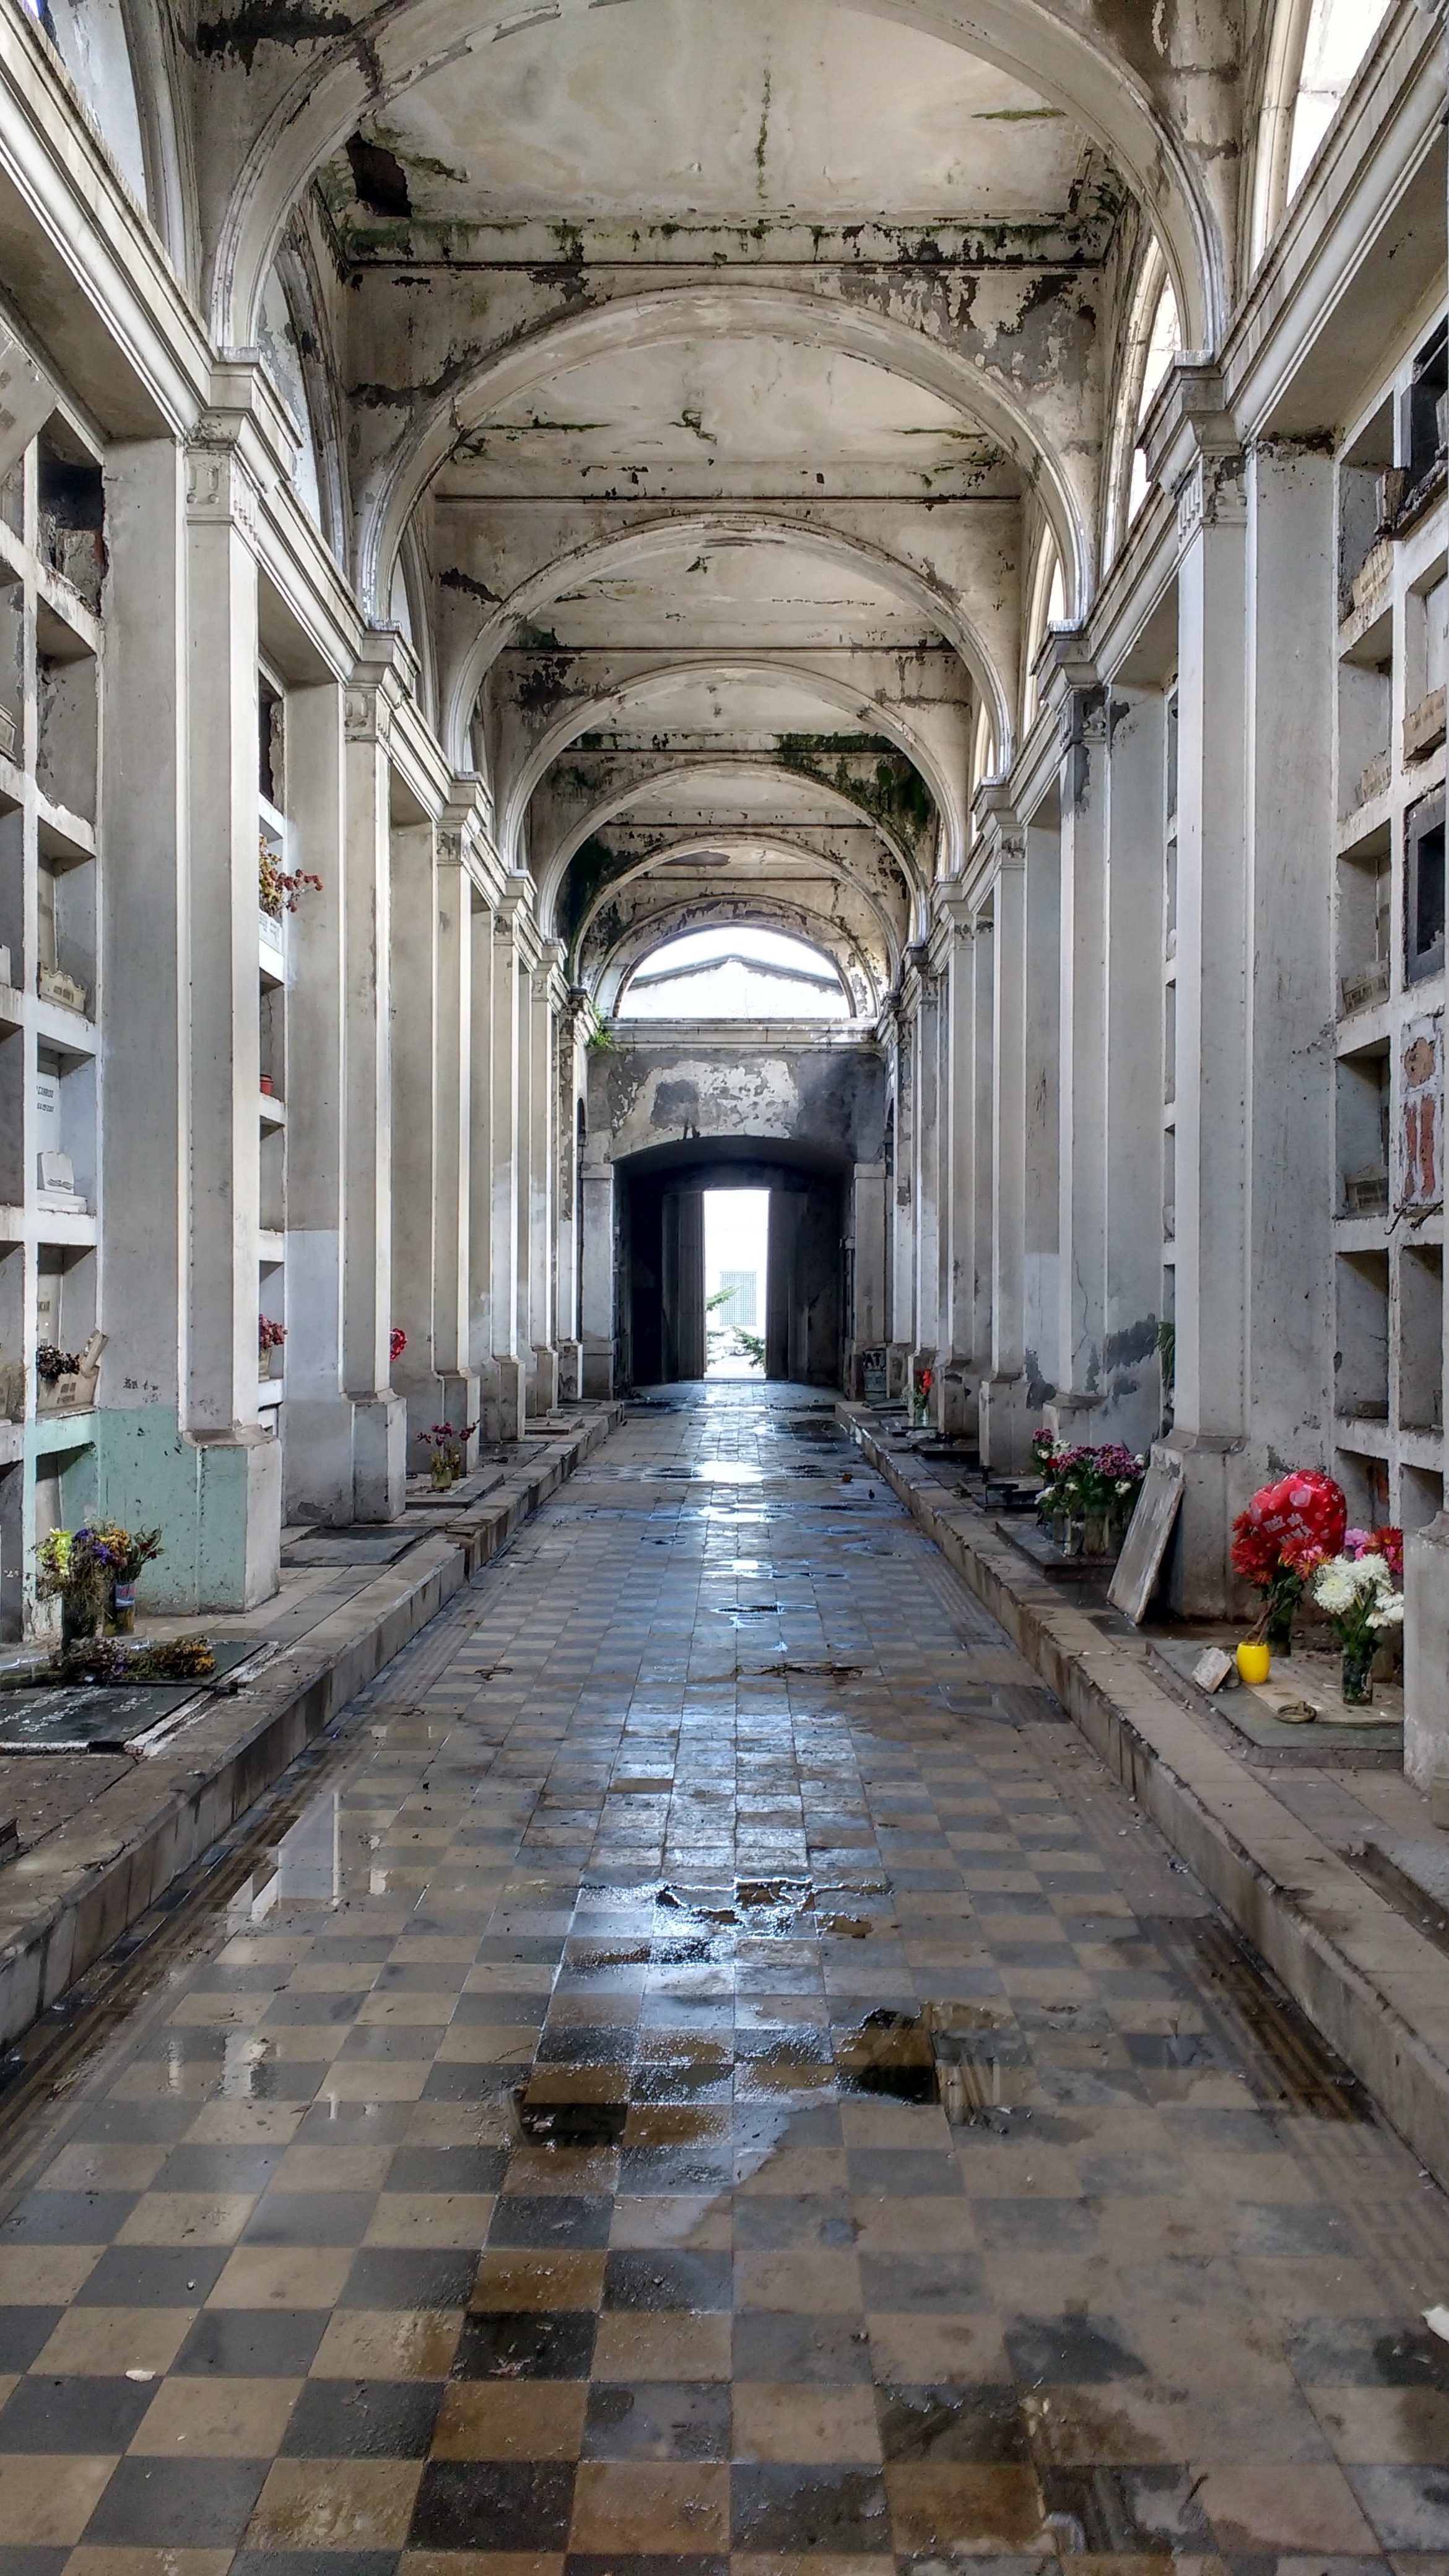
path, architecture, building, subway, transport, arch, column, hall, cemetery, public transport, aisle, metro station, infrastructure, symmetry, arcade, tomb, graves, tombstones, urban area